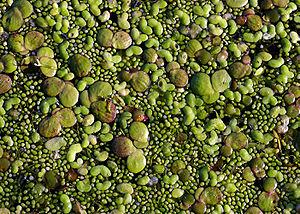
Lentille d'eau ou lentille-d'eau est un nom vernaculaire ambigu désignant en français certaines plantes aquatiques flottantes. On les appelle aussi lenticules. Ce sont des plantes angiospermes qui appartiennent à la famille des Lemnaceae et notamment à 3 genres : Lemna, Spirodela et Wolffia.
L'eutrophisation est le processus par lequel des nutriments s'accumulent dans un milieu ou un habitat. Les causes sont multiples et peuvent donner lieu à des situations d'interaction complexes entre les différents facteurs. Les nutriments concernés sont principalement l'azote, et du phosphore. L'ensoleillement ou la température de l’eau peuvent exacerber l'eutrophisation.